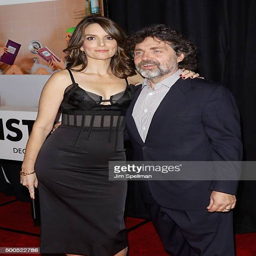
actor and tv producer attend the premiere